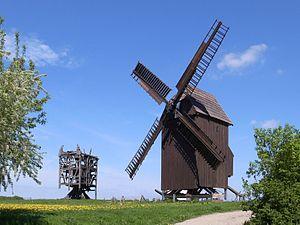
Zwochau est une ancienne commune de Saxe, située dans l'arrondissement de Saxe-du-Nord, dans le district de Leipzig. Depuis le 1ᵉʳ janvier 2013, elle est rattachée à Wiedemar.